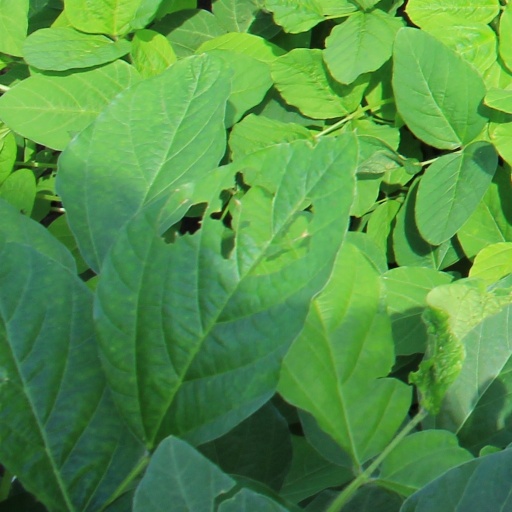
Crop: soybean